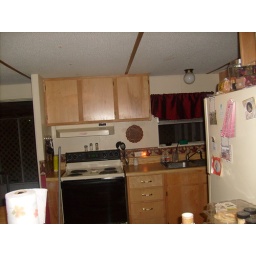
my house in georgia. this is my kitchen